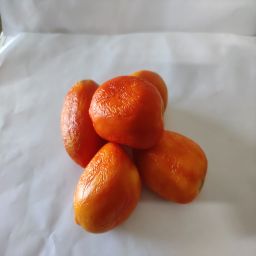
Crop: Tomato
Quality: Old